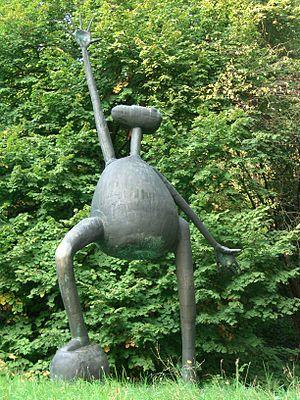
Heinrich Kirchner né le 12 mai 1902 à Erlangen et mort le 3 mars 1984 à Seeon-Seebruck est un sculpteur allemand.